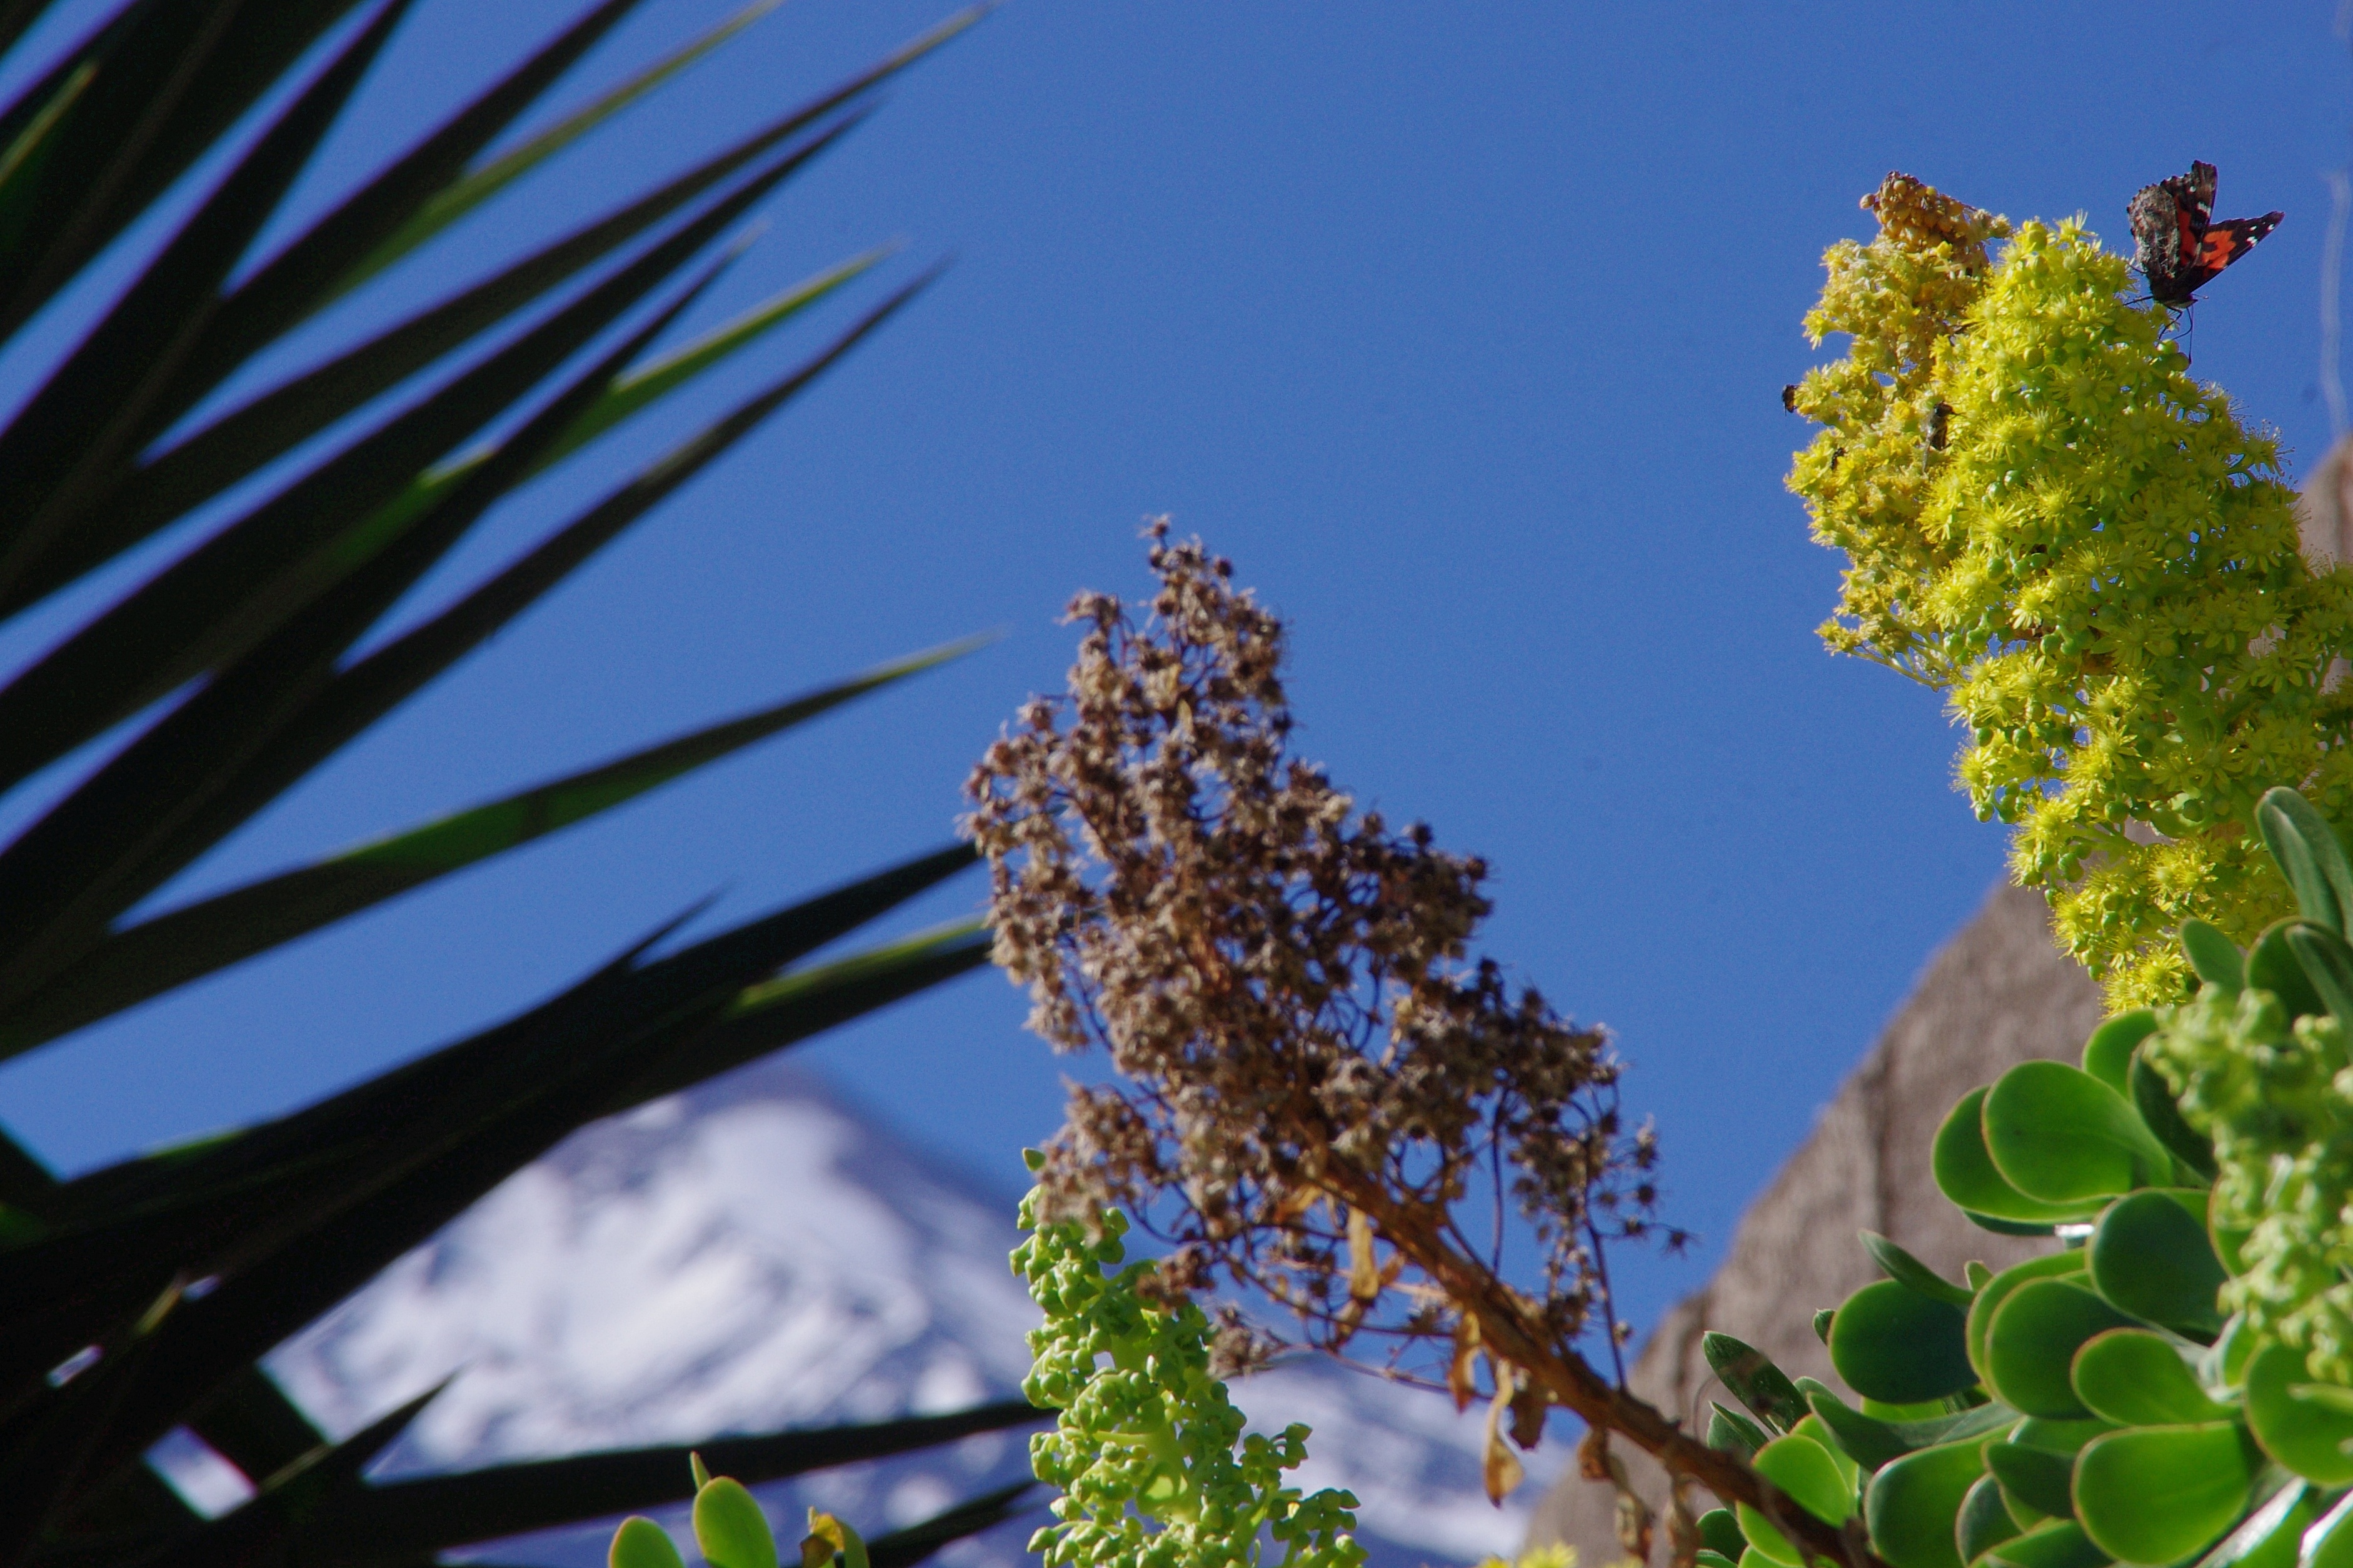
tree, branch, blossom, mountain, plant, sky, sunlight, leaf, flower, bloom, perspective, produce, botany, flora, flowers, sunny, mountains, shrub, flowering plant, woody plant, land plant